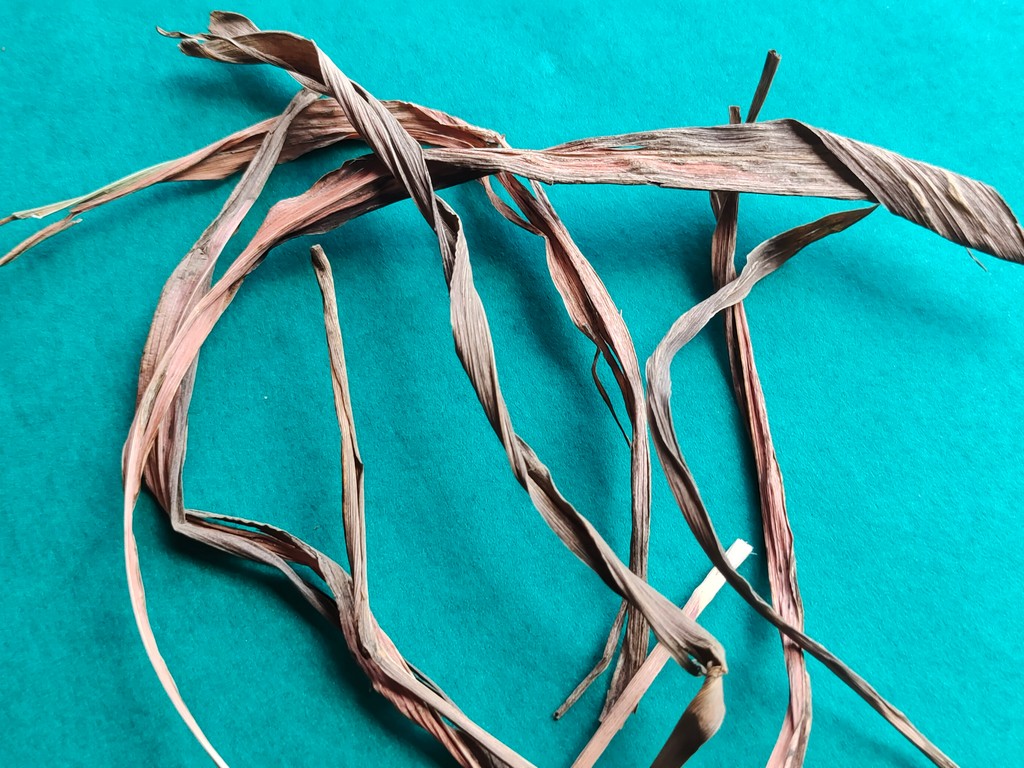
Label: Dried